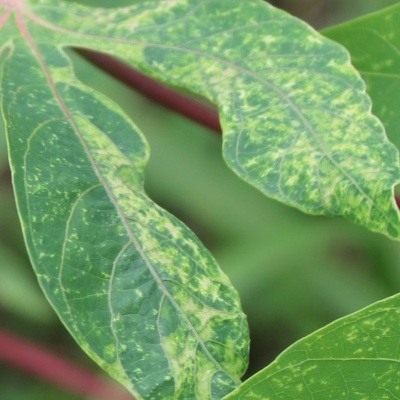
Crop: Cassava
Condition: mosaic